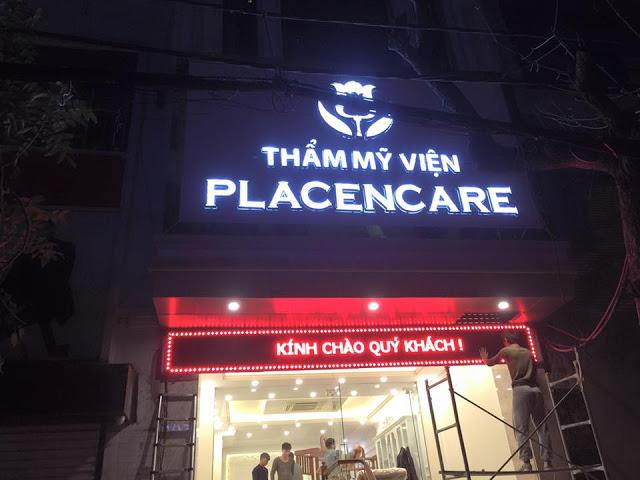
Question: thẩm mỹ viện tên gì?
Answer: tên placencare